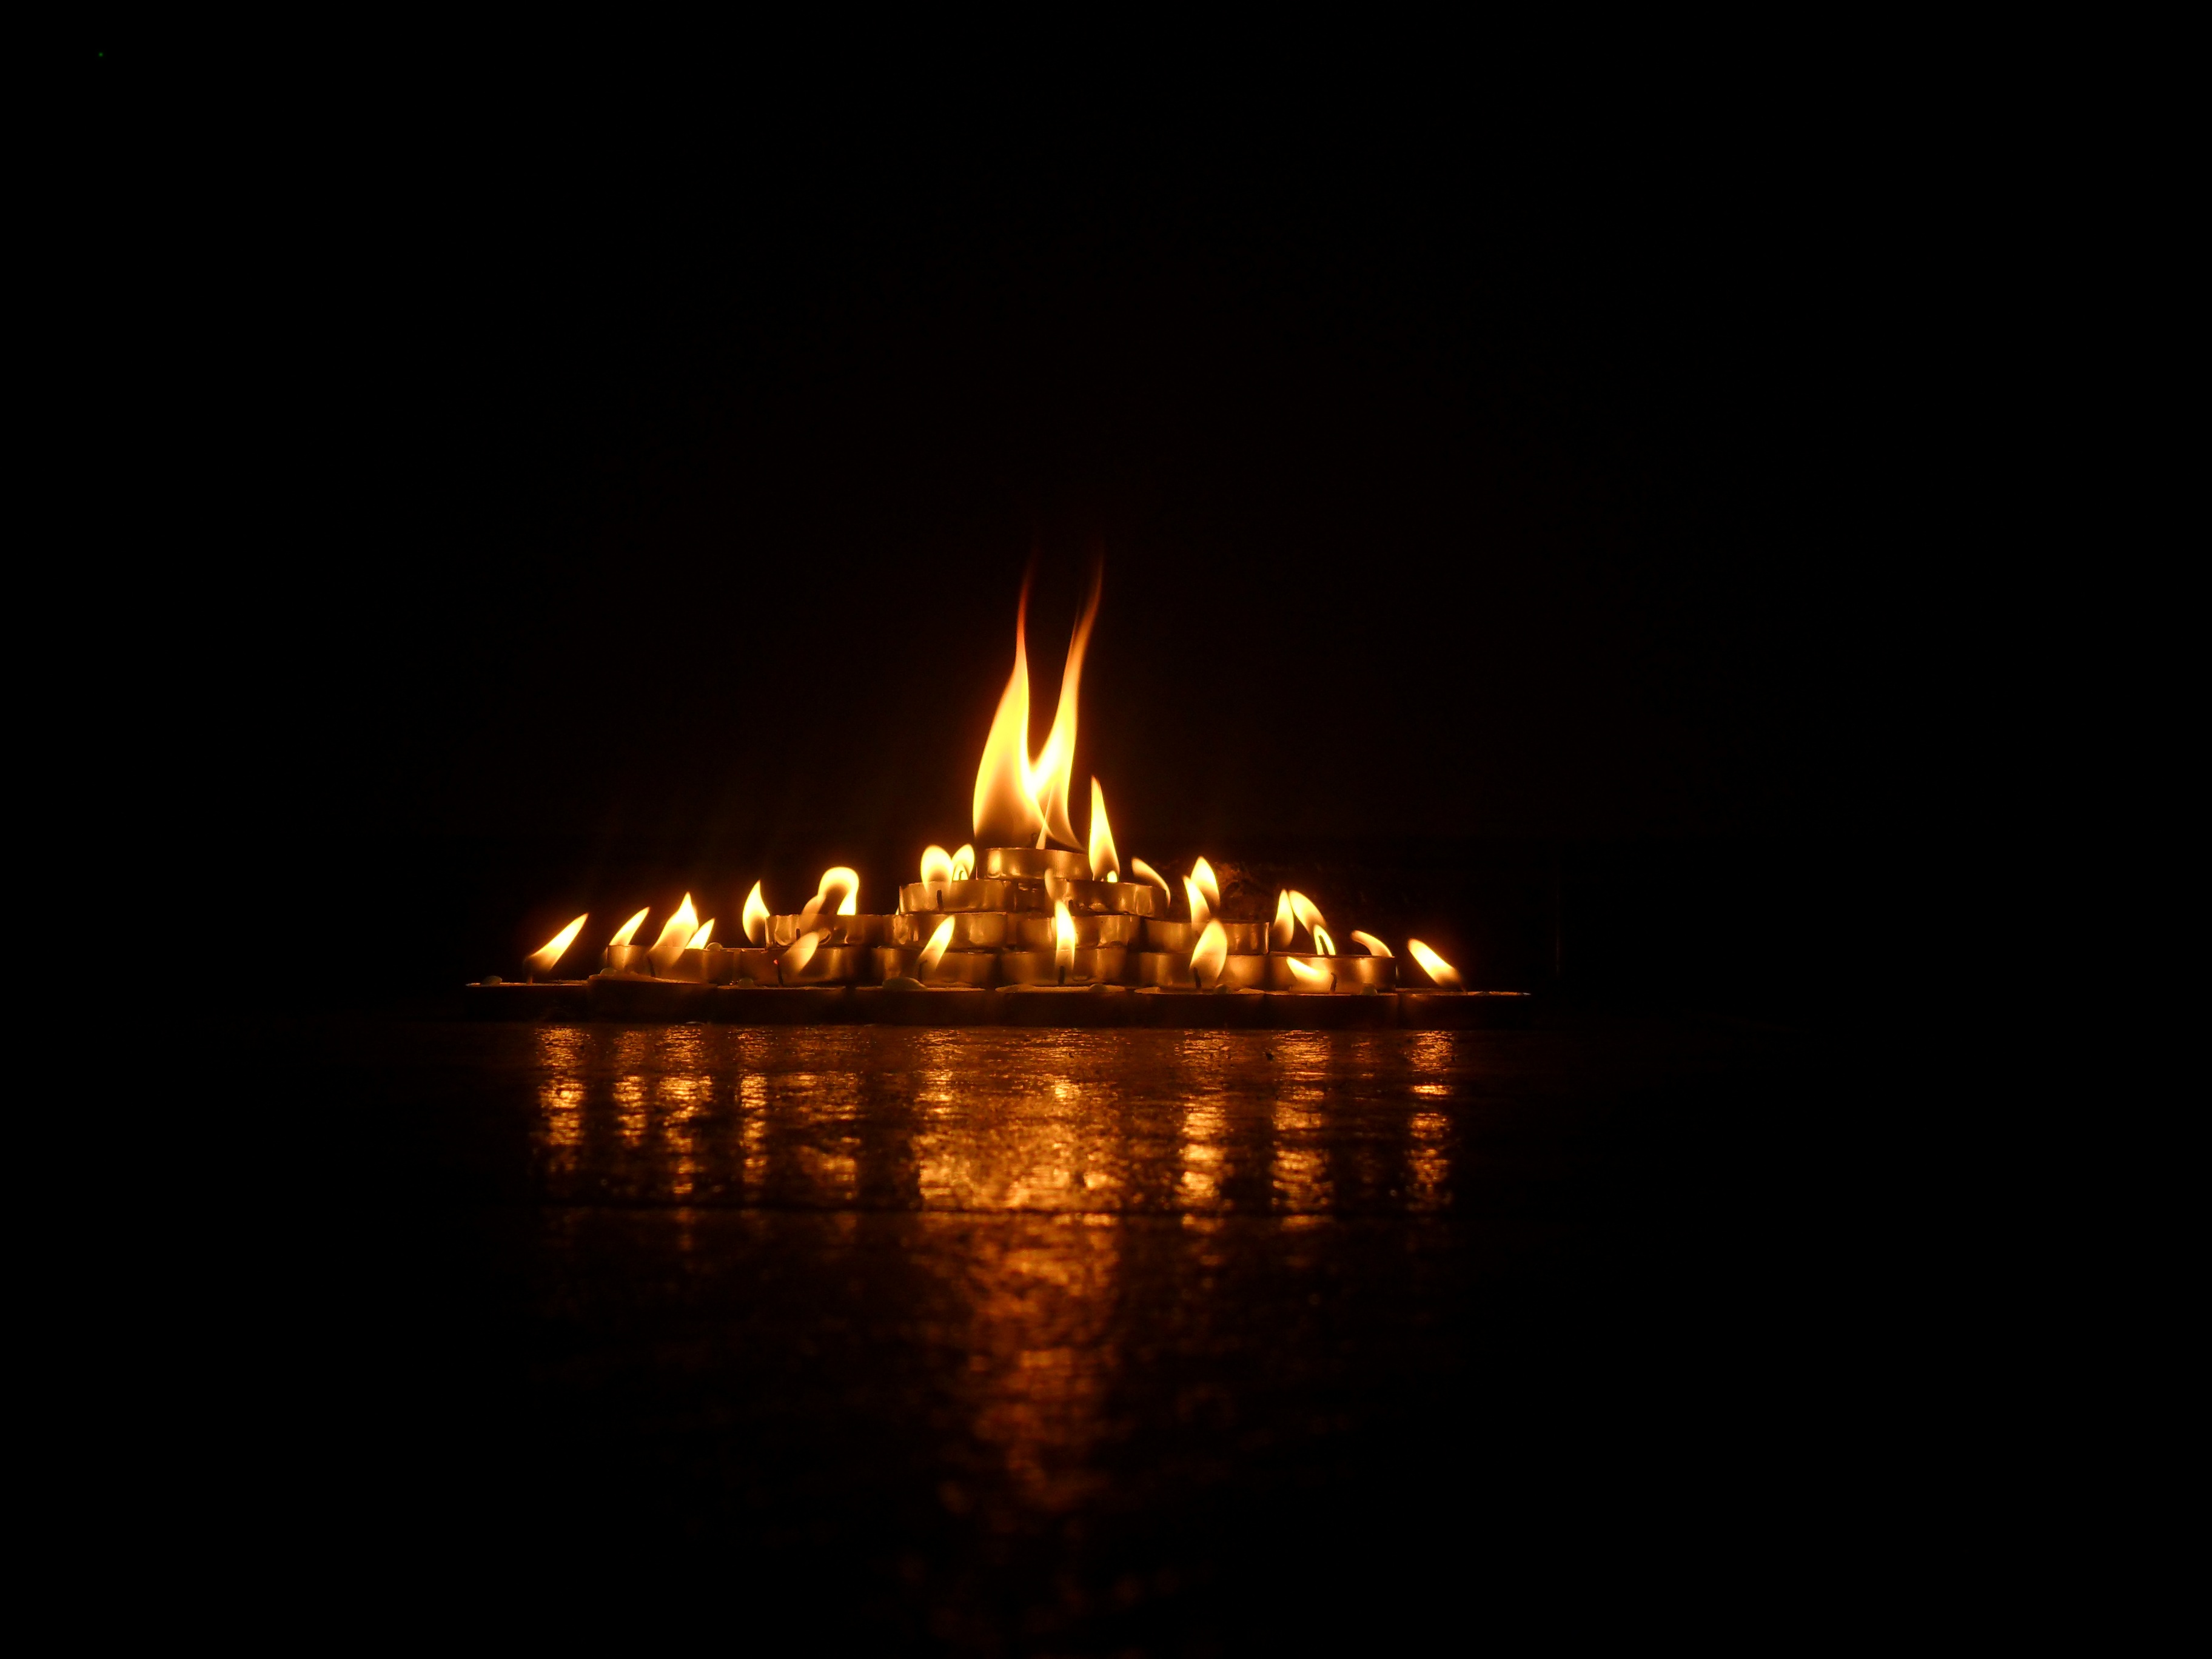
night, photo, reflection, flame, fire, darkness, campfire, lighting, bonfire, candles